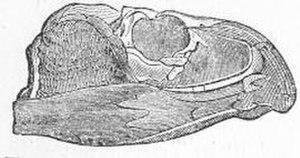
Les Rhynchosauria, ou rhynchosauriens en français, forment un ordre éteint de diapsides herbivores, ayant vécu au Trias.